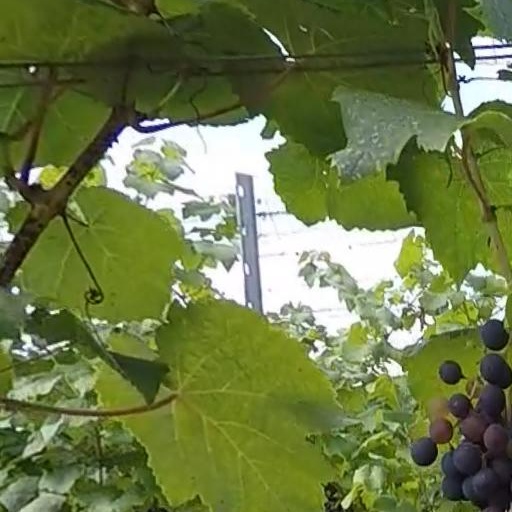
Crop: grape